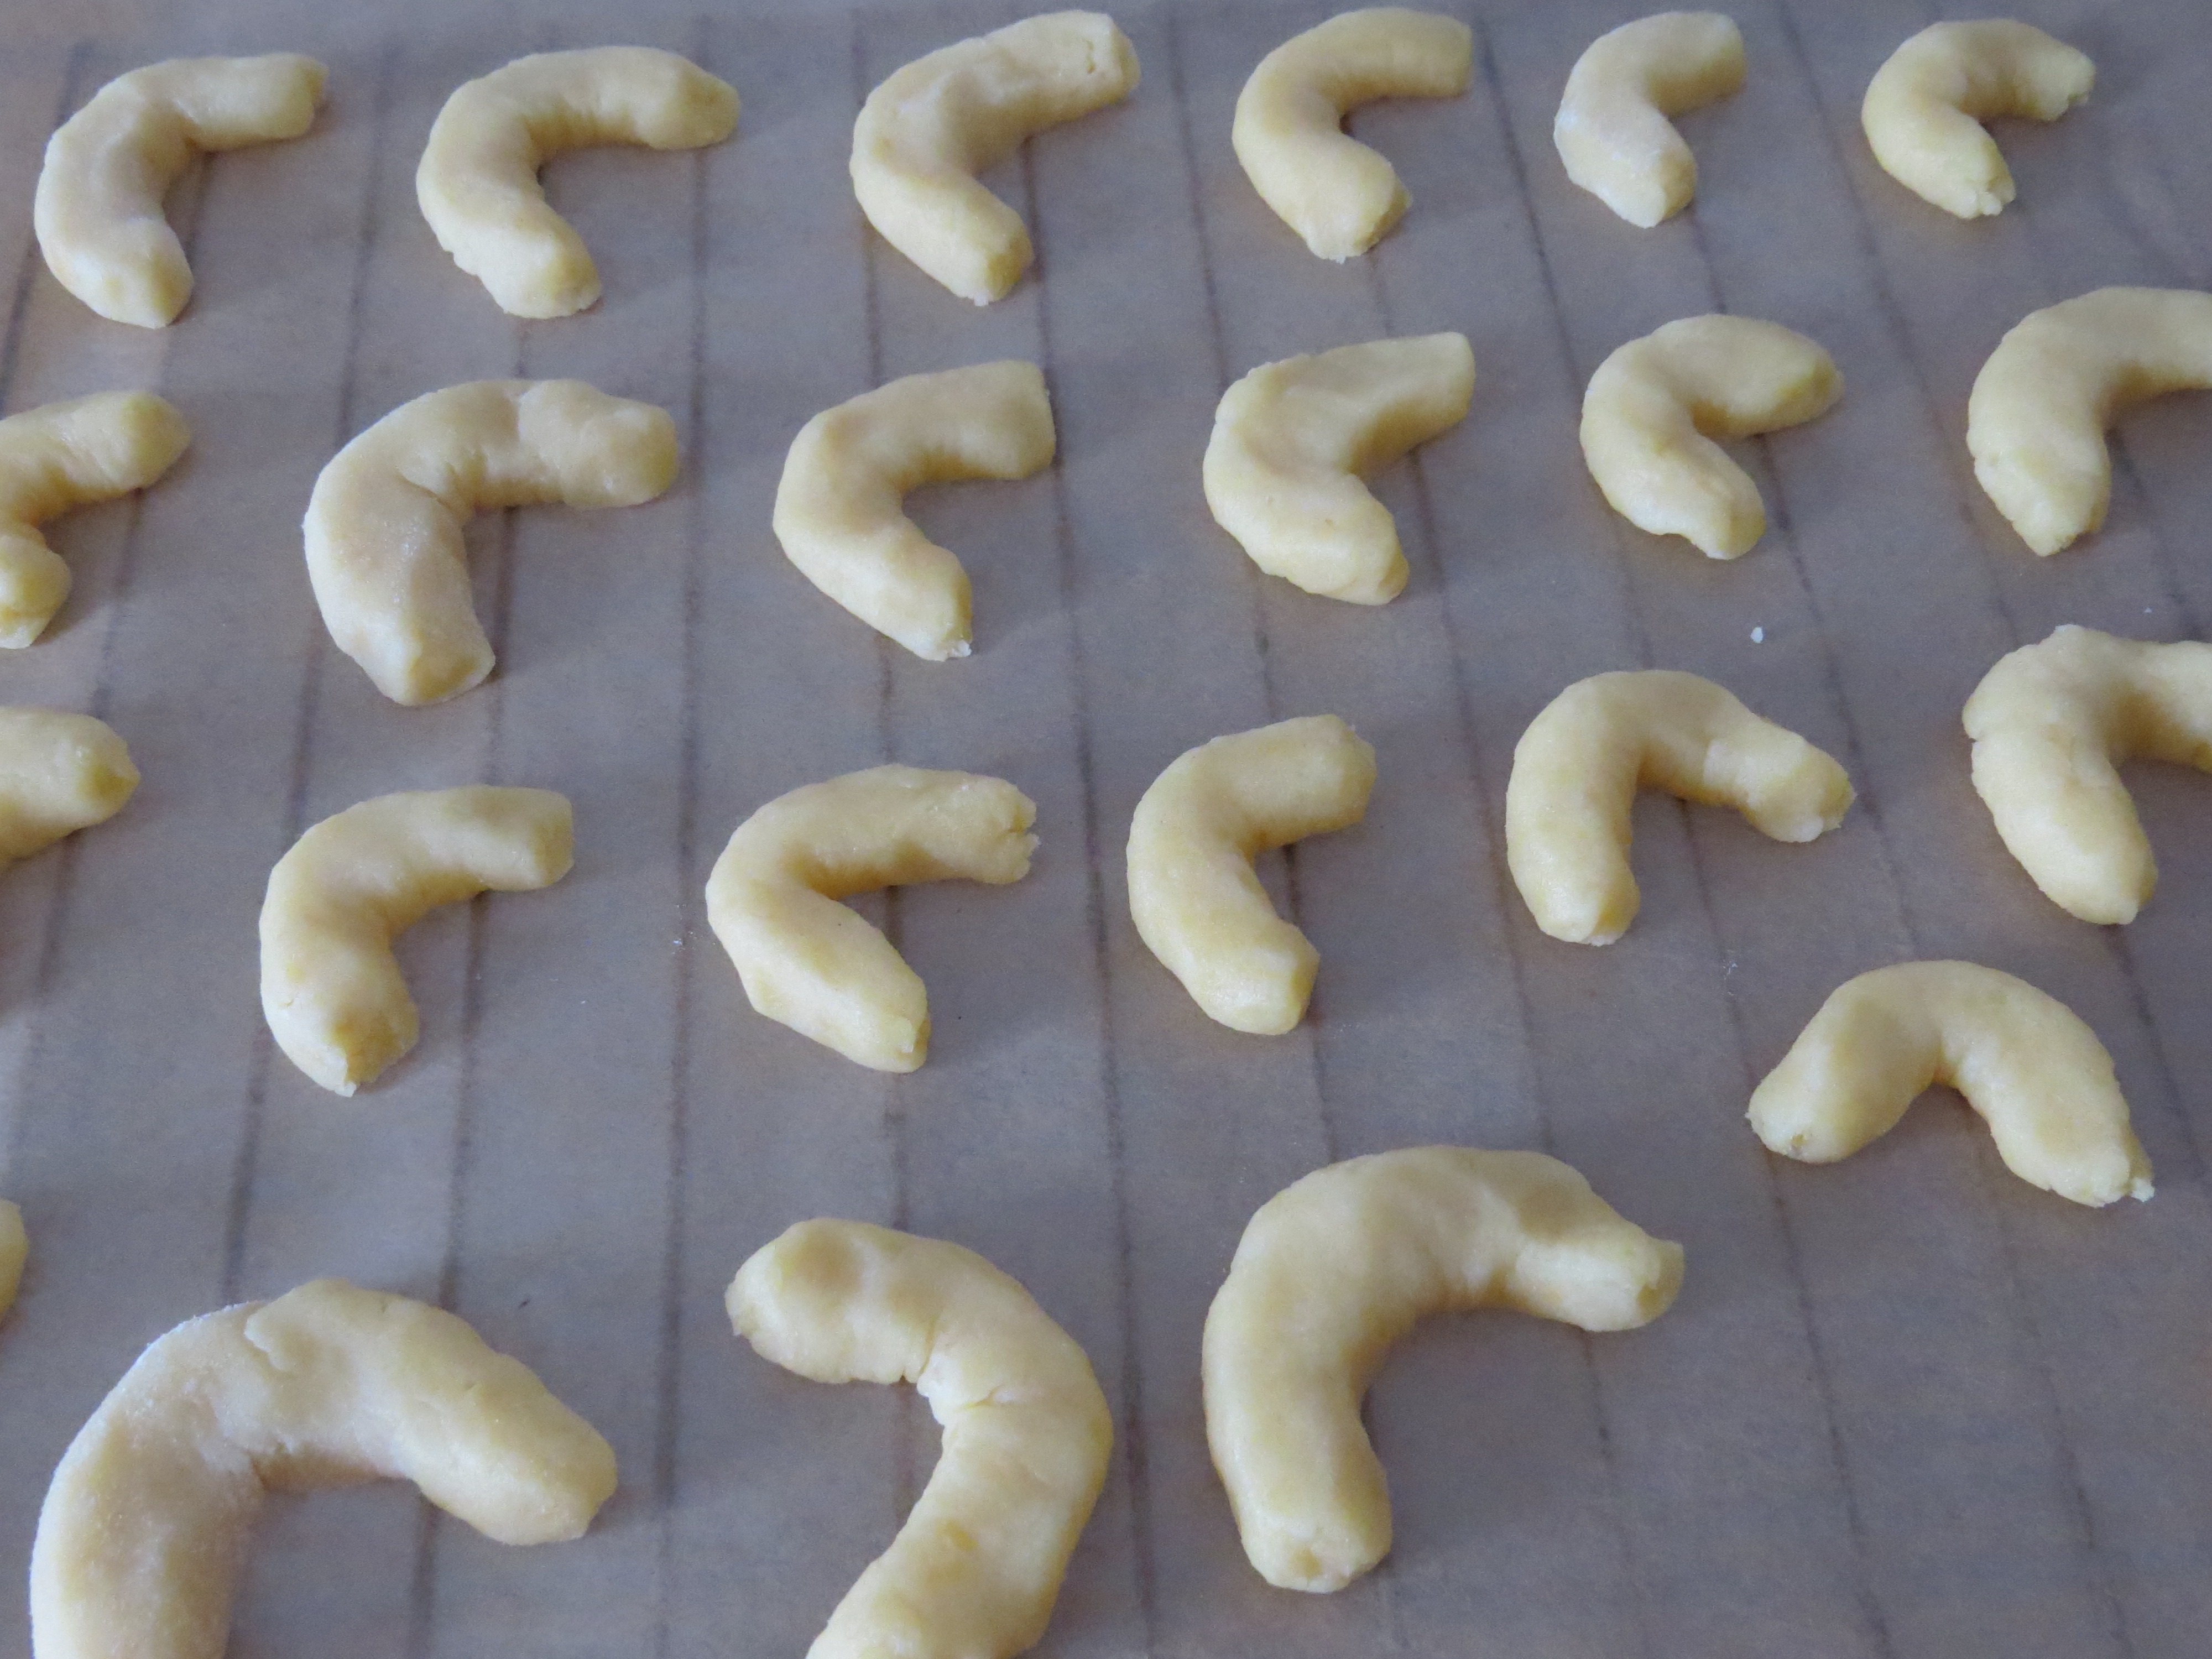
food, baking, biscuit, christmas, cookie, bake, christmas cookies, baked goods, finger food, vanillekipferl, cone shape